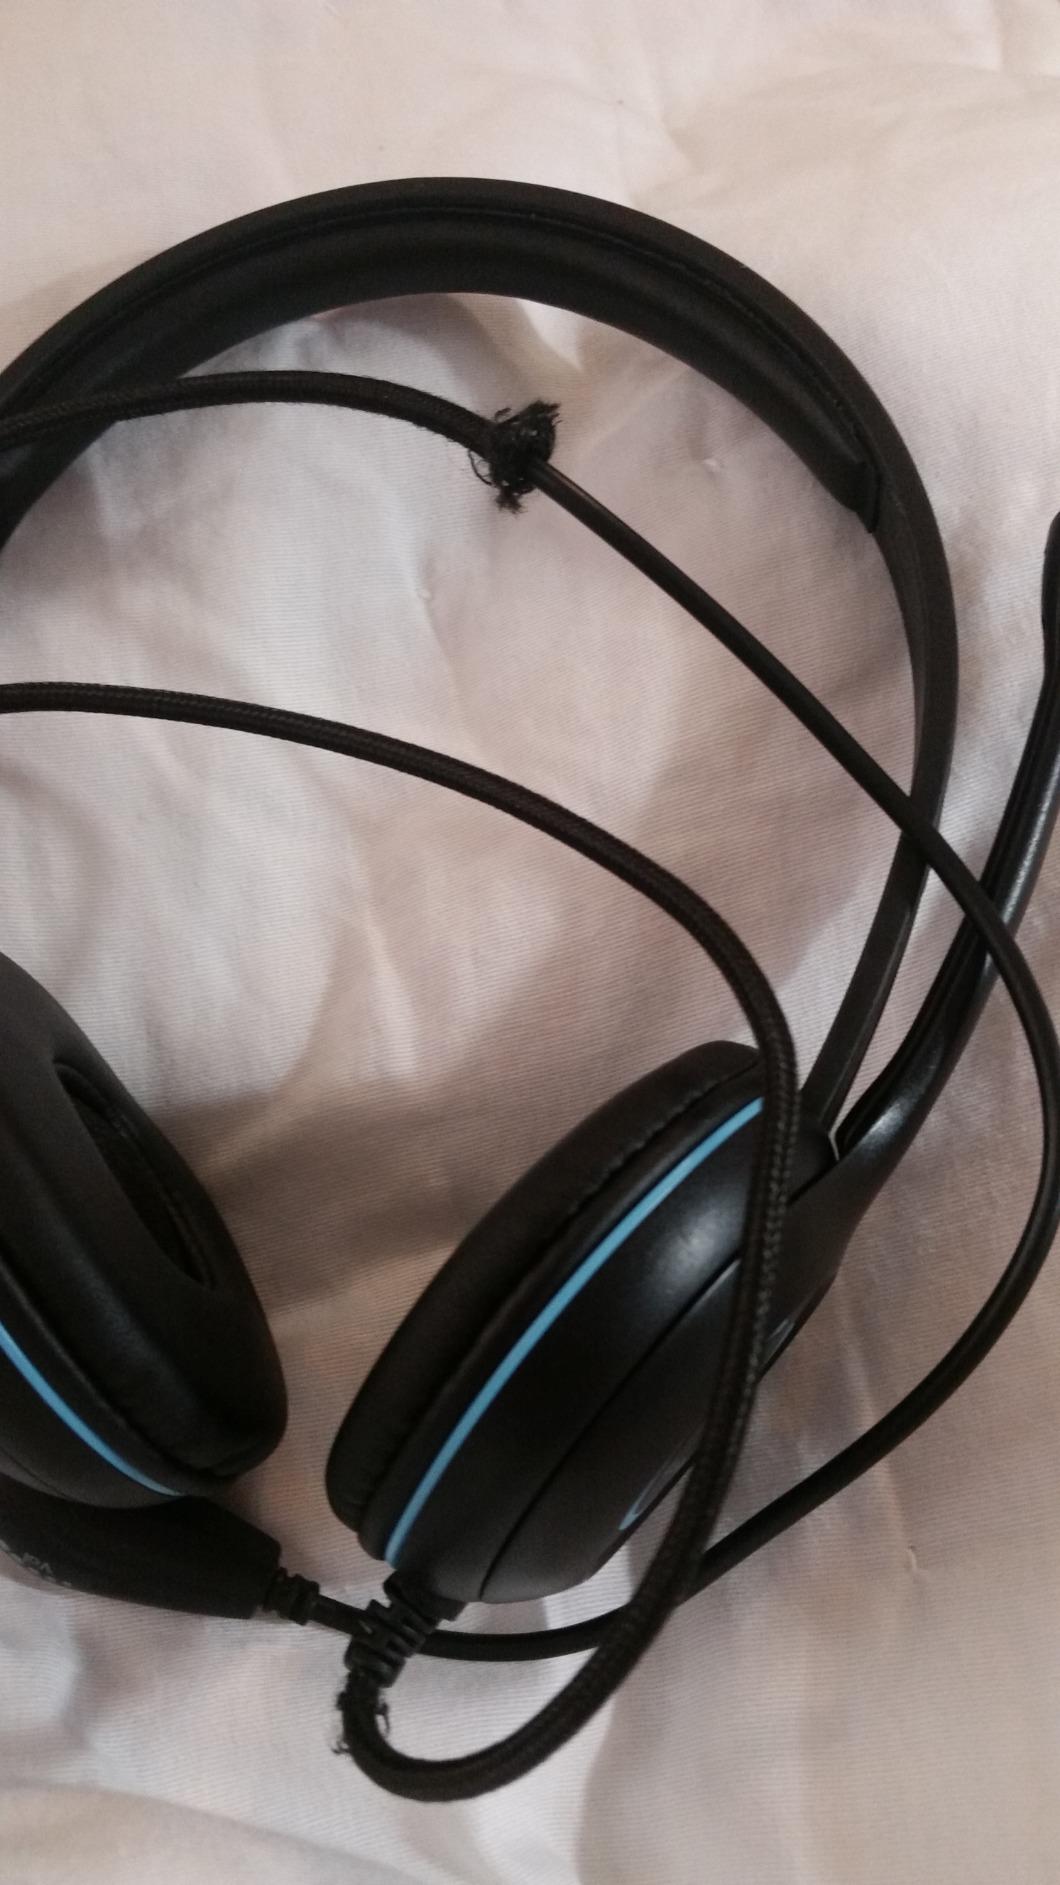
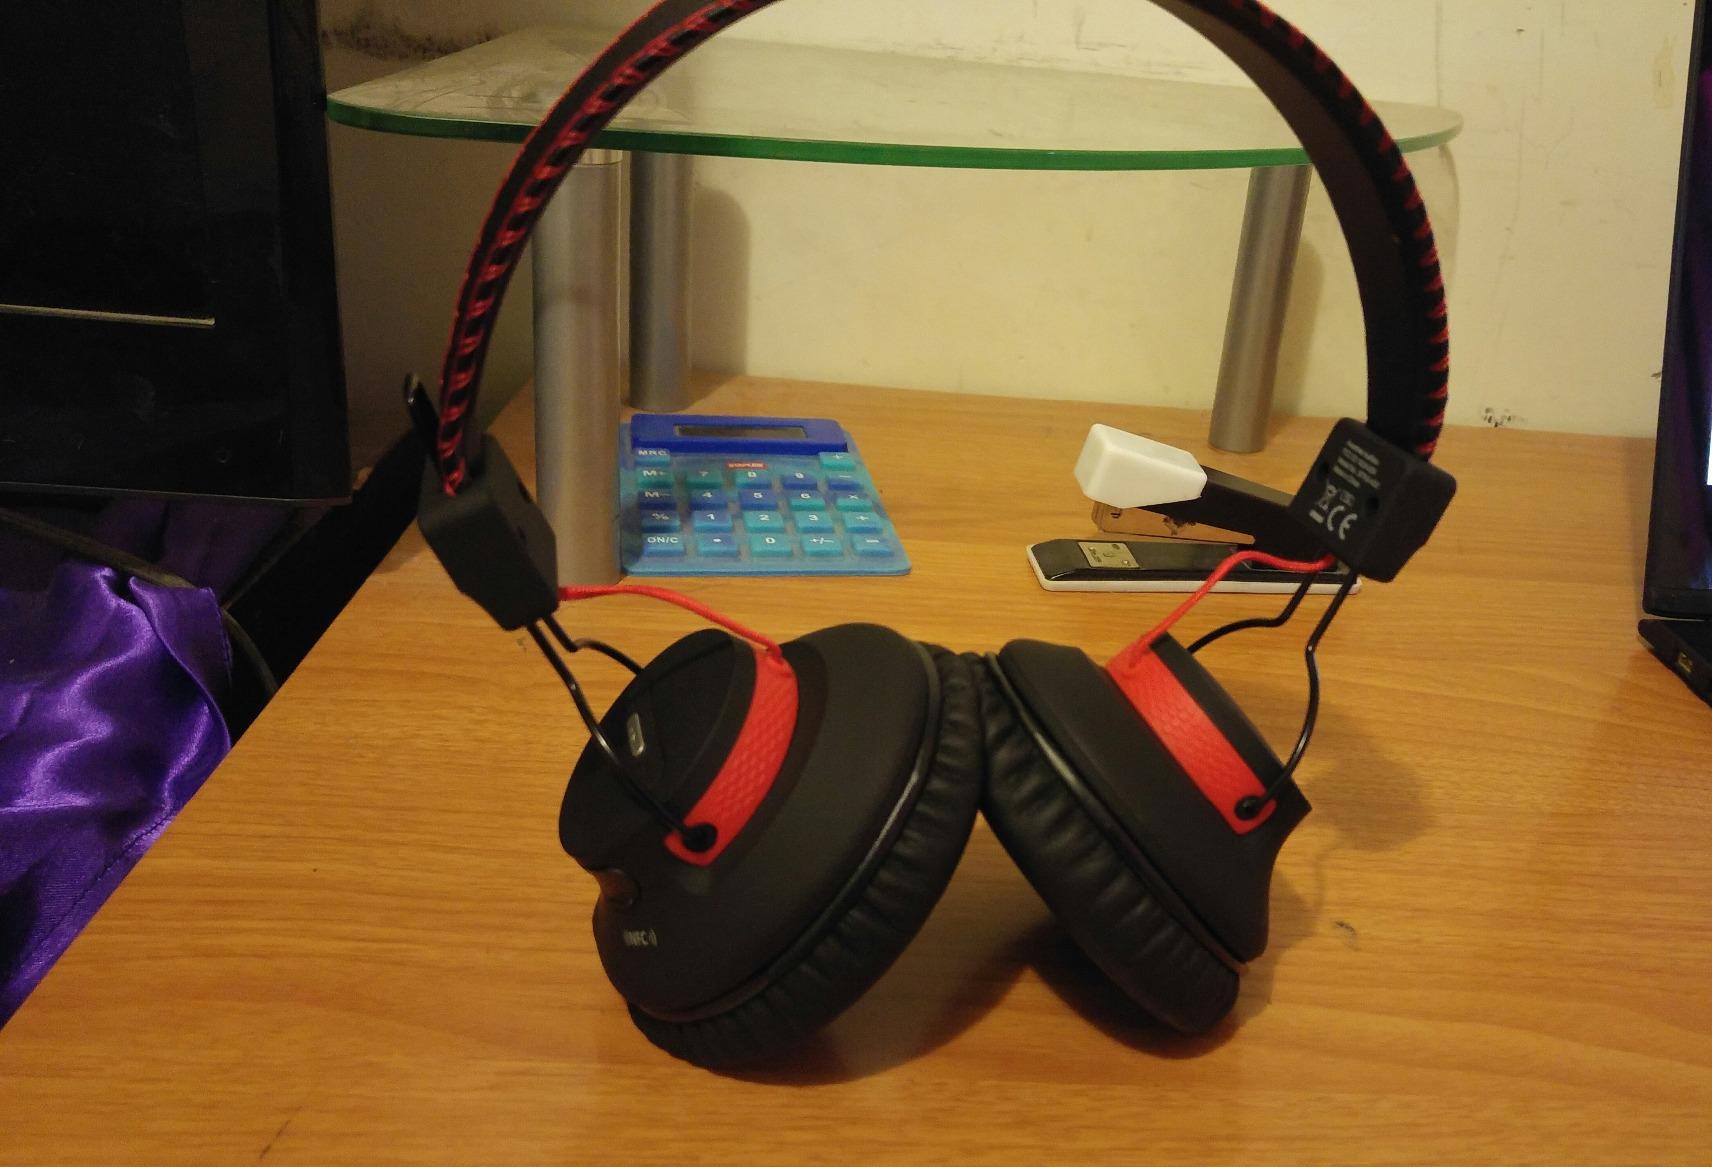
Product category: headphones
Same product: no